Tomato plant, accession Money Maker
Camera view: bottom (45 deg); turntable rotation: 30 degrees
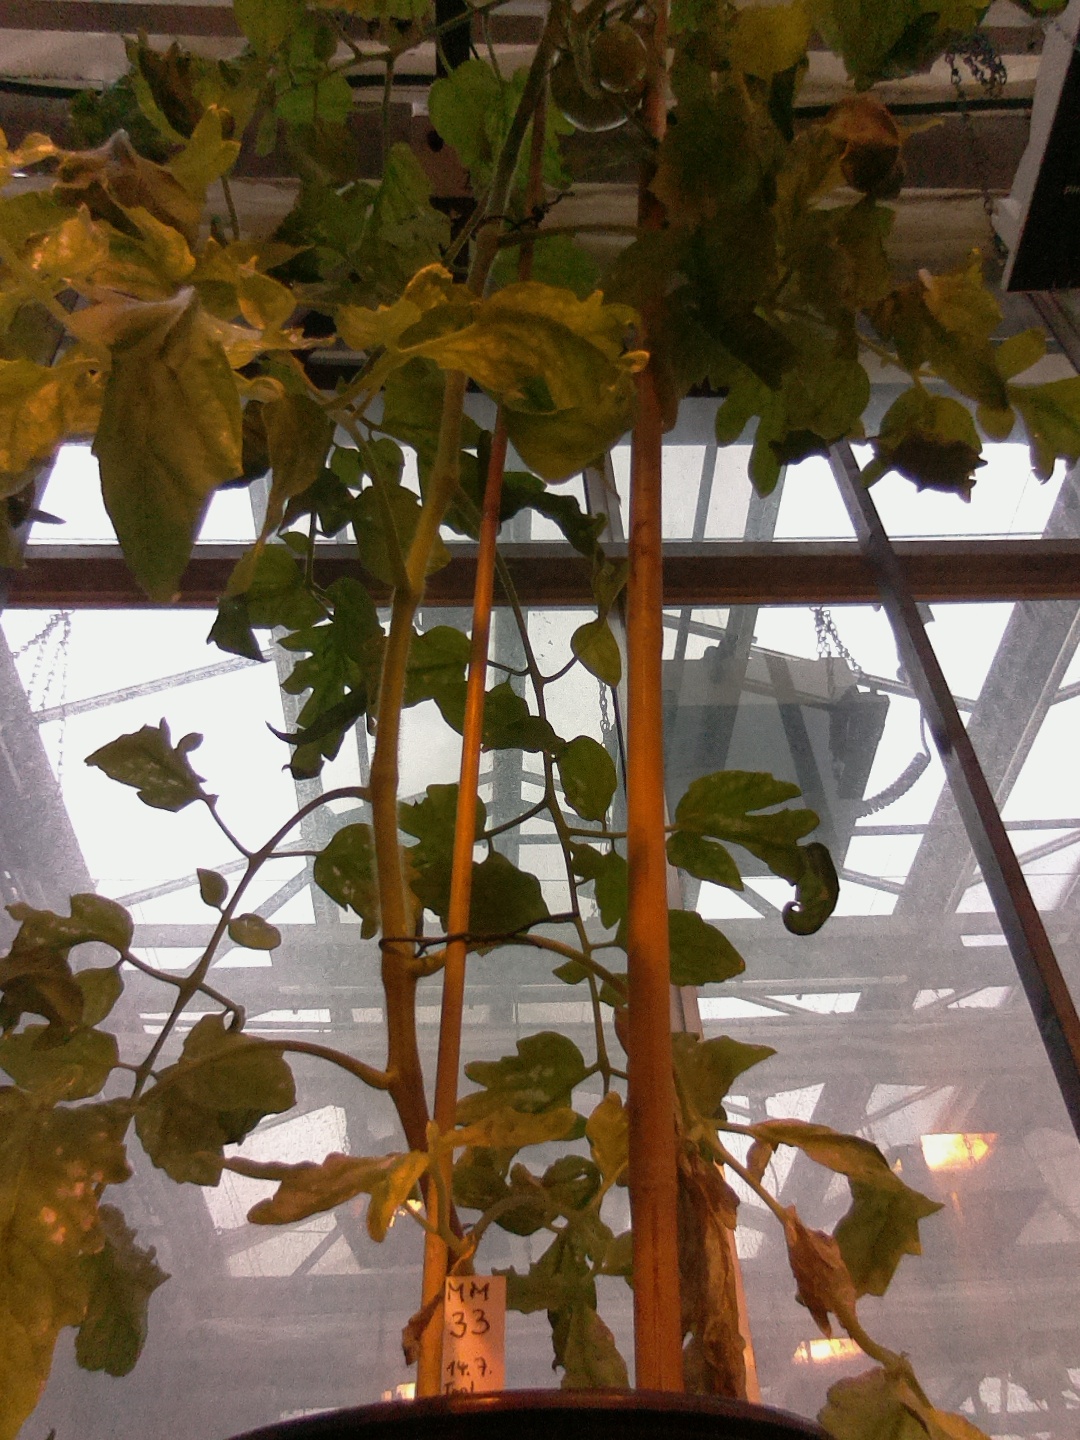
BBCH growth stage 74: 40%-50% of final fruit size